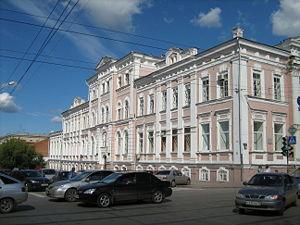
Perm est une ville de l'Ouest de la Russie et la capitale administrative du kraï de Perm. Sa population s'élevait à 1 041 876 habitants en 2016.